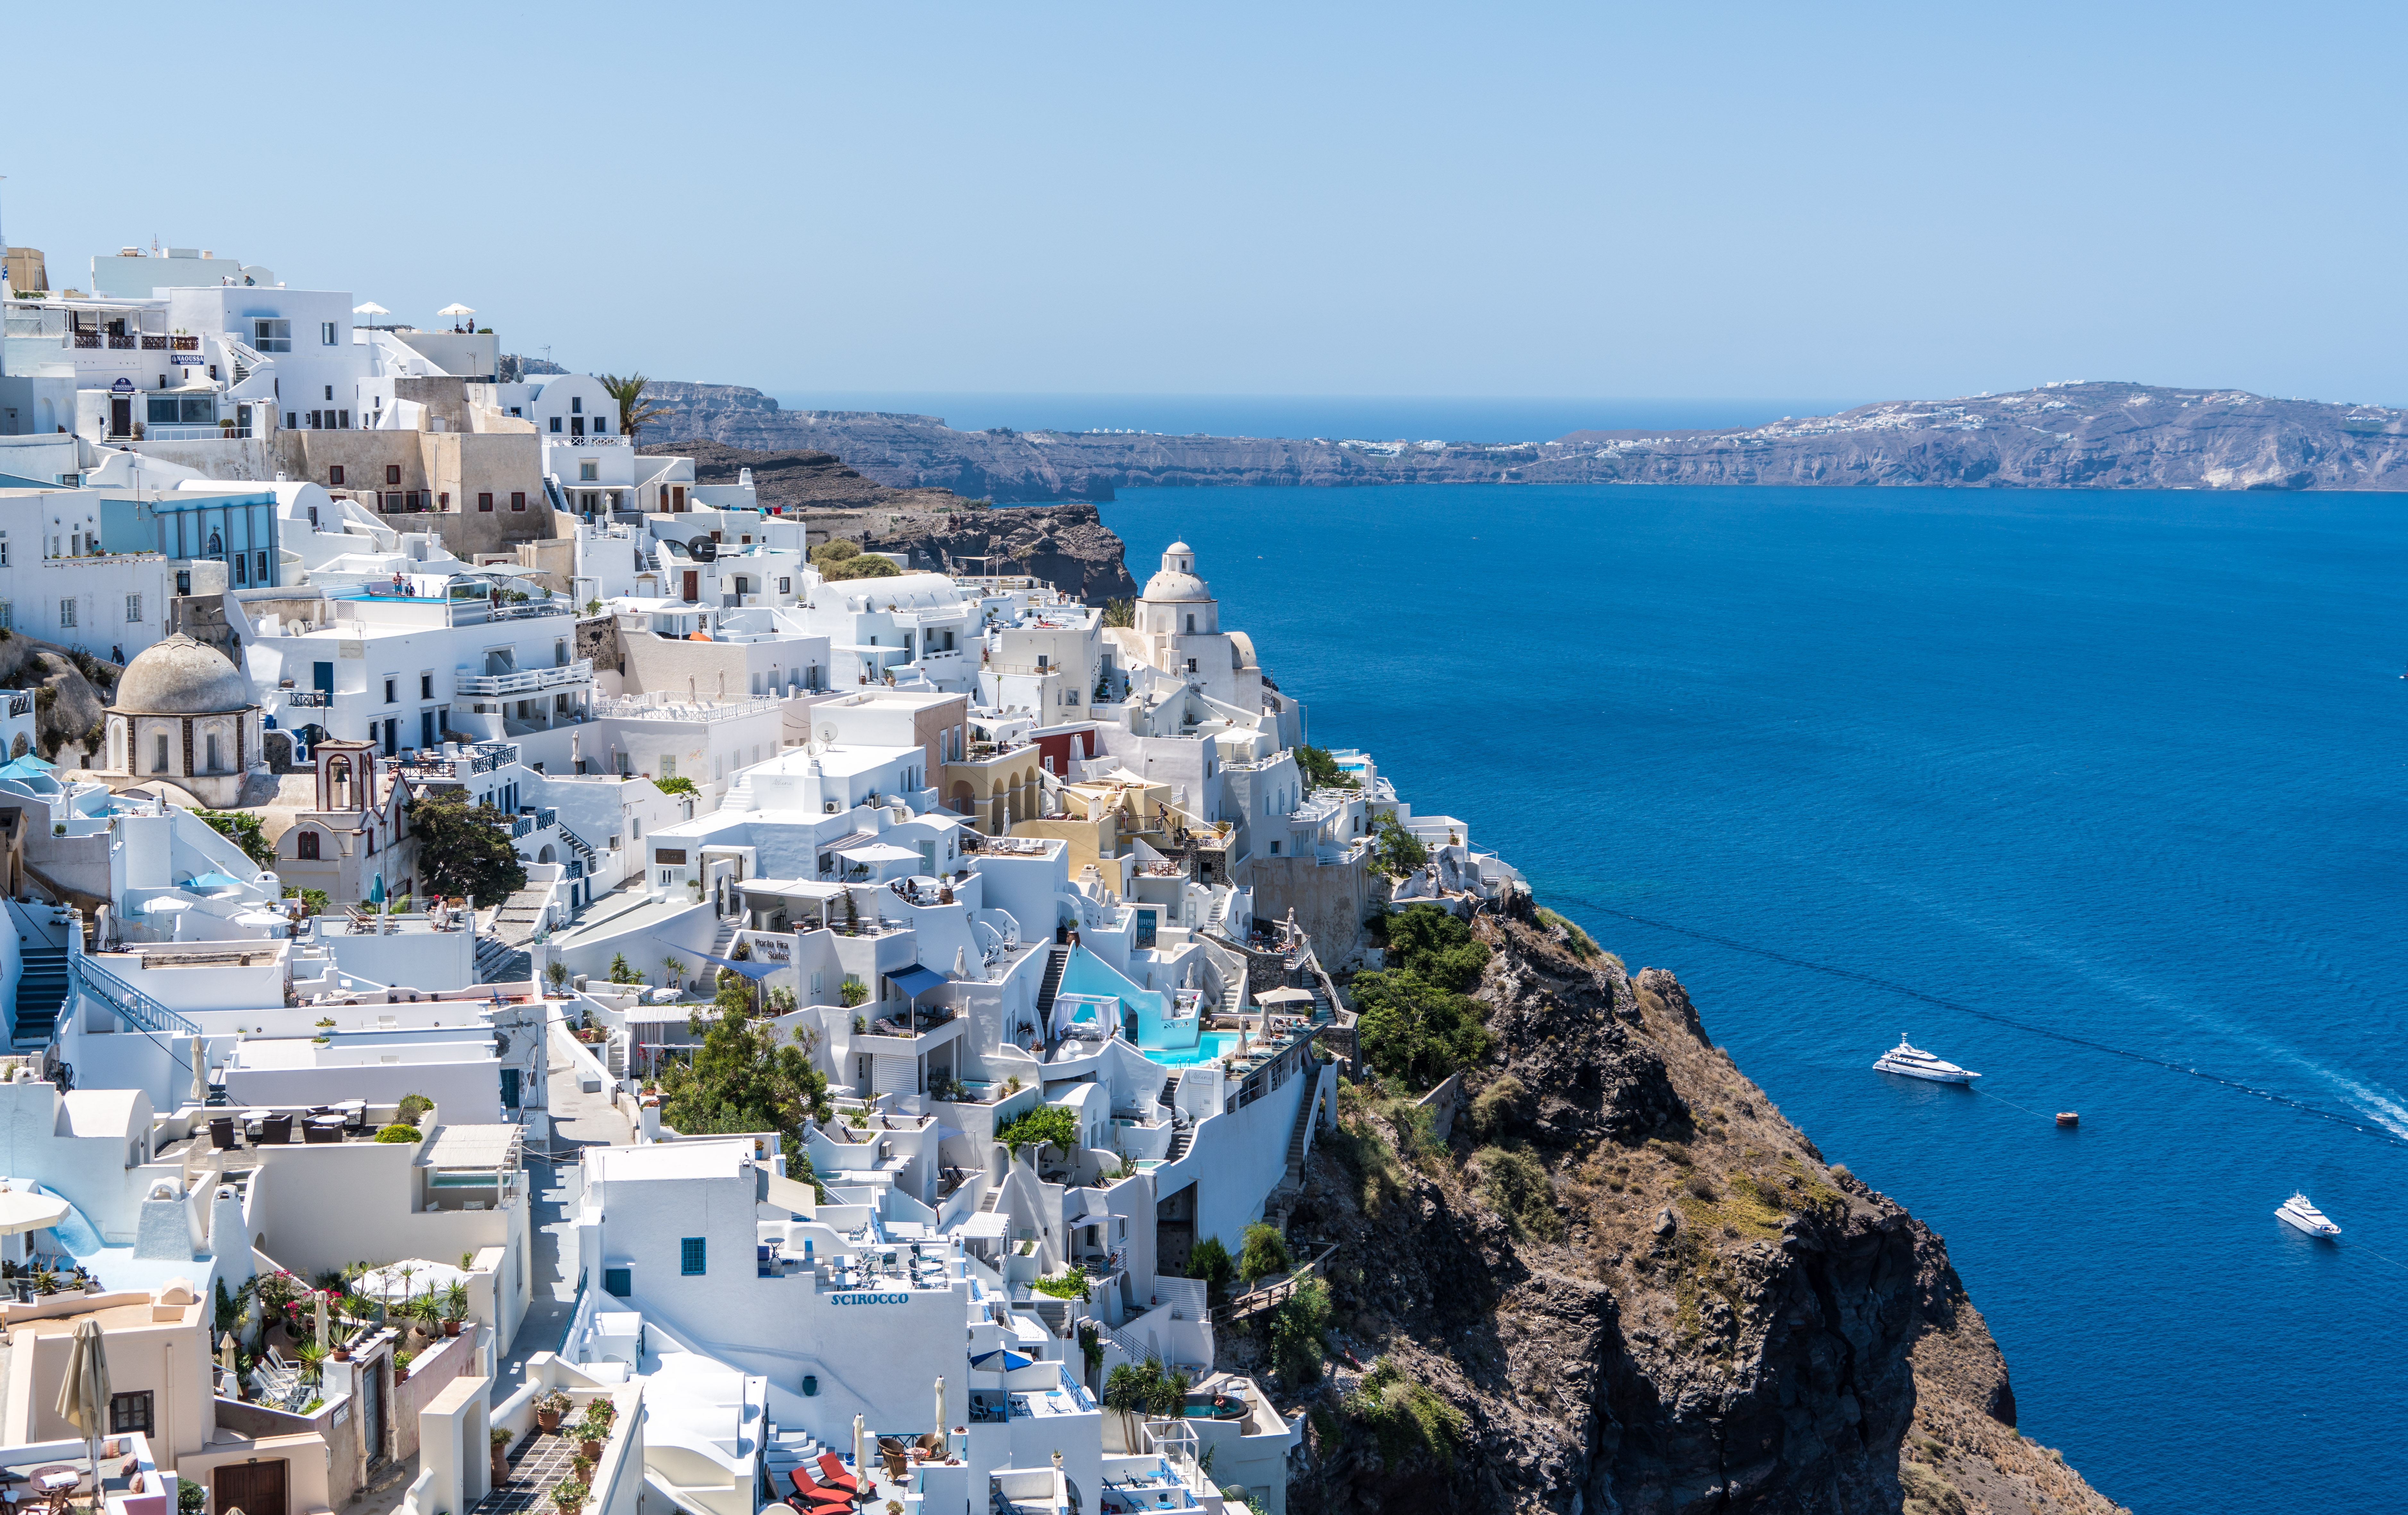
beach, sea, coast, water, ocean, mountain, architecture, town, city, cityscape, vacation, village, europe, mediterranean, bay, island, marina, tourism, seashore, terrain, body of water, santorini, buildings, resort, houses, boats, greece, watercraft, cape, aerial photography